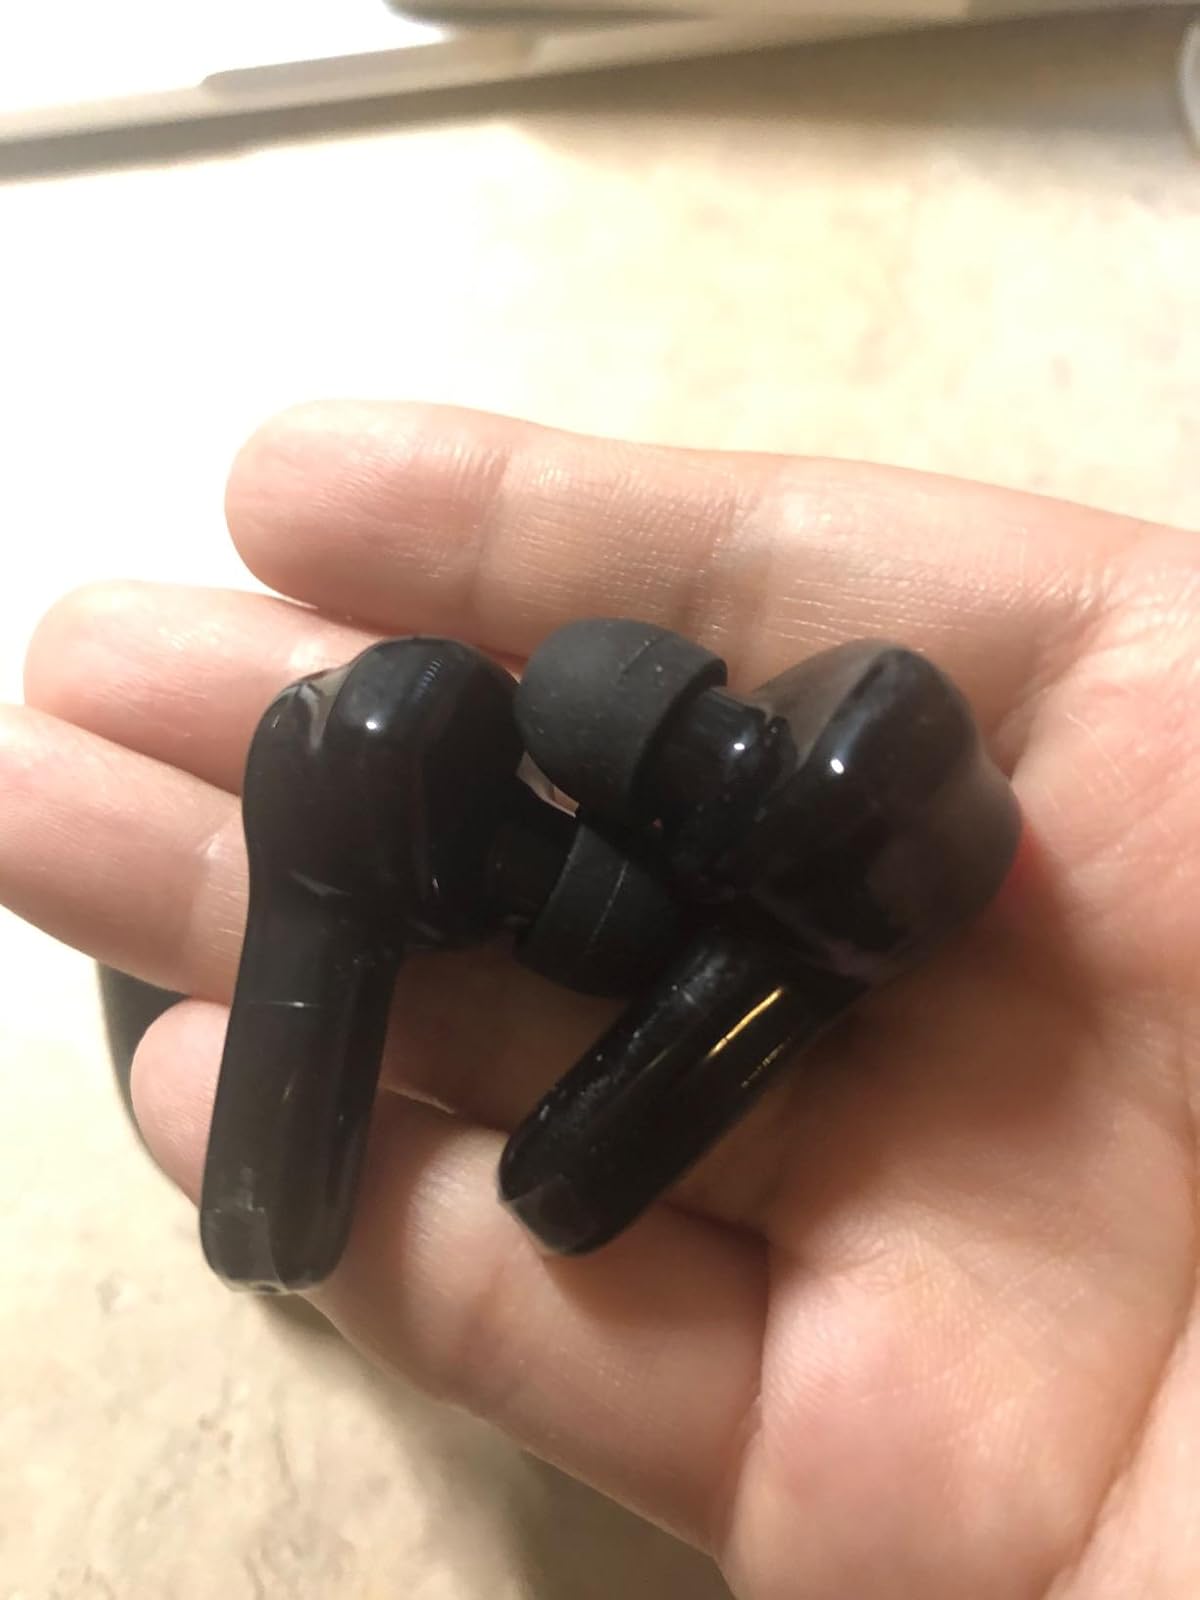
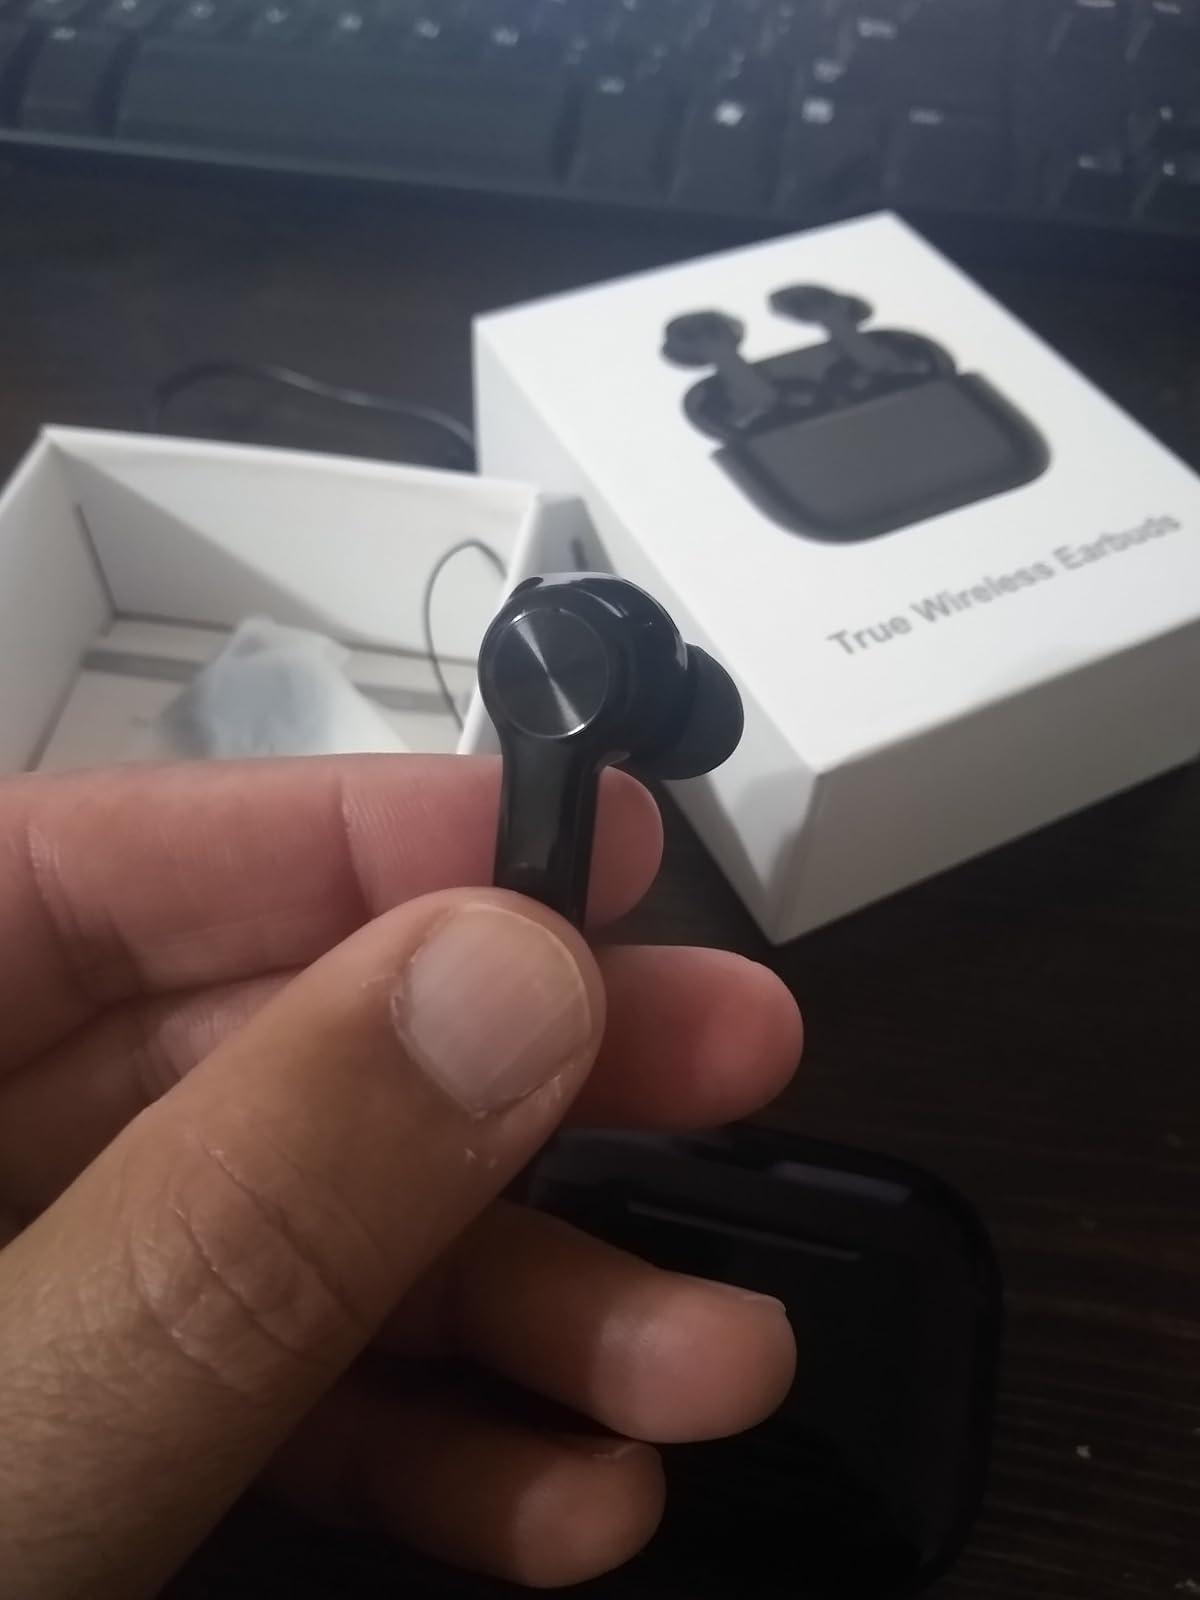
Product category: earbuds
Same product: yes